Sharia

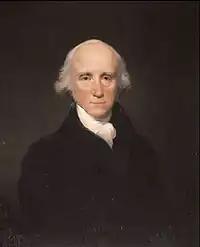
Warren Hastings initiated far-reaching legal reforms in British India.

Unlike pre-modern cultures where the ruling dynasty promulgated the law, Islamic law was formulated by religious scholars without involvement of the rulers. The law derived its authority not from political control, but rather from the collective doctrinal positions of the legal schools (madhhabs) in their capacity as interpreters of the scriptures. The ulema (religious scholars) were involved in management of communal affairs and acted as representatives of the Muslim population vis-à-vis the ruling dynasties, who before the modern era had limited capacity for direct governance. Military elites relied on the ulema for religious legitimation, with financial support for religious institutions being one of the principal means through which these elites established their legitimacy. In turn, the ulema depended on the support of the ruling elites for the continuing operation of religious institutions. Although the relationship between secular rulers and religious scholars underwent a number of shifts and transformations in different times and places, this mutual dependence characterized Islamic history until the start of the modern era. Additionally, since Sharia contained few provisions in several areas of public law, Muslim rulers were able to legislate various collections of economic, criminal and administrative laws outside the jurisdiction of Islamic jurists, the most famous of which is the "qanun" promulgated by Ottoman sultans beginning from the 15th century. The Mughal emperor Aurangzeb (r. 1658–1707) issued a hybrid body of law known as Fatawa-e-Alamgiri, based on Hanafi fatwas as well as decisions of Islamic courts, and made it applicable to all religious communities on the Indian subcontinent. This early attempt to turn Islamic law into semi-codified state legislation sparked rebellions against Mughal rule.